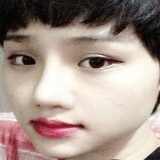
ca sĩ Miu Lê